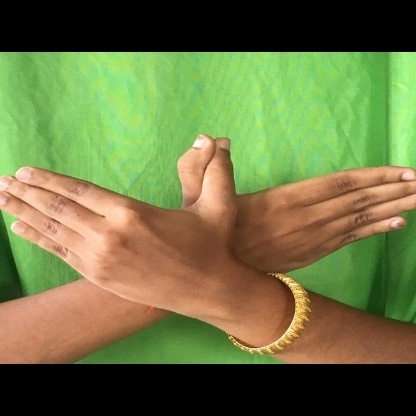
Mudra: Garuda